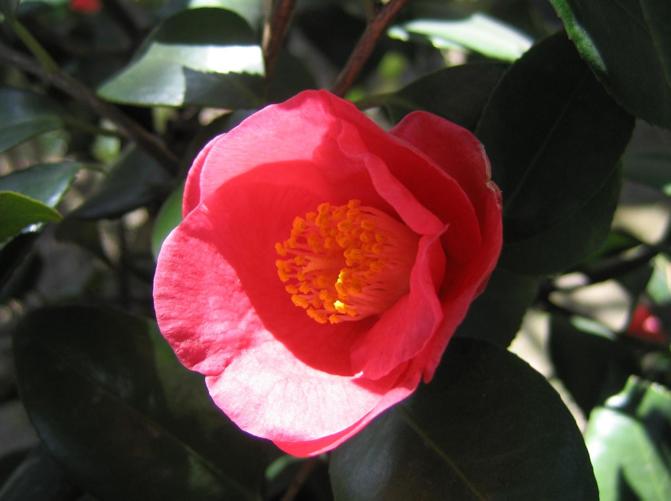
Label: camellia